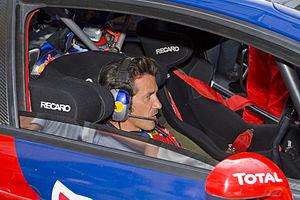
Marc Martí Moreno, né le 1ᵉʳ octobre 1966 à Molins de Rey, est un copilote de rallye espagnol.